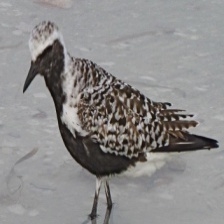
Species: GREY PLOVER
Scientific name: PLUVIALIS SQUATAROLA